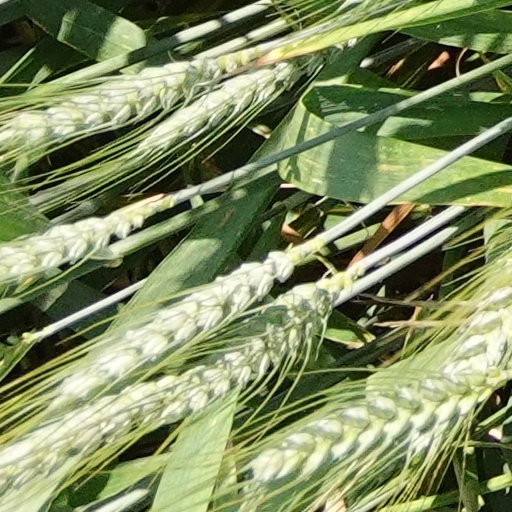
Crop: wheat